1949 Queensland Airlines Lockheed Lodestar crash

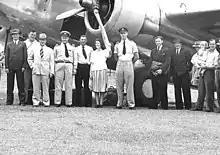
Photo taken just before the accident, the tall pilot in the middle is Captain Harry Keegan.

Four of the passengers on the fatal flight were from one family. Captain Harold Keegan, his wife and their two infant sons aged 2½ years and 1 year boarded the aircraft at Bilinga to return to Archerfield. They had been holidaying at nearby Coolangatta. Captain Keegan was the Chief Pilot for "Queensland Airlines".